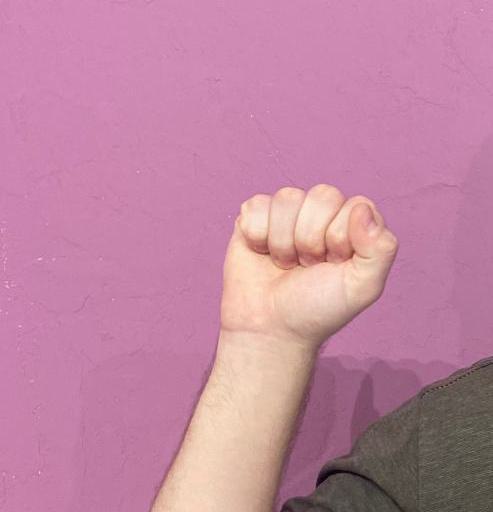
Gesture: fist